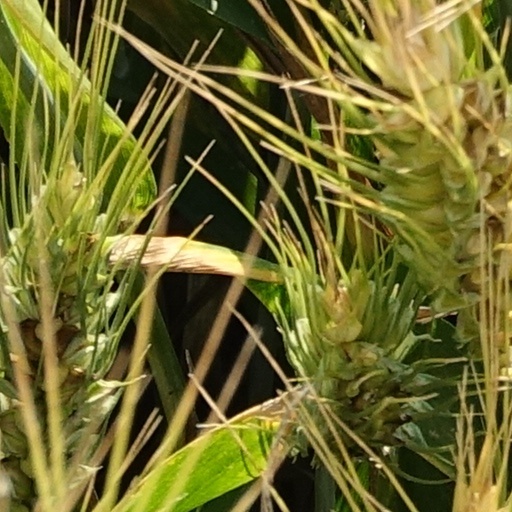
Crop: wheat